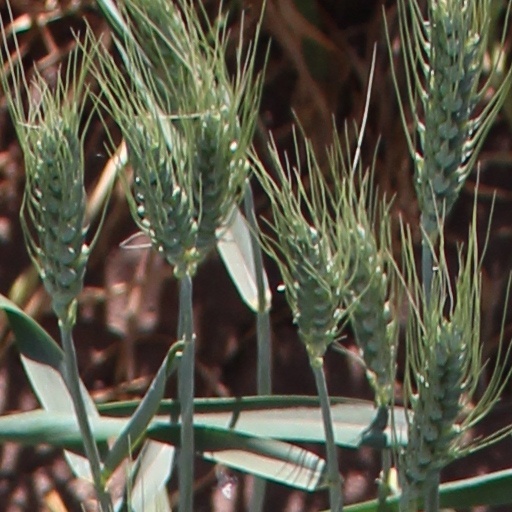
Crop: wheat